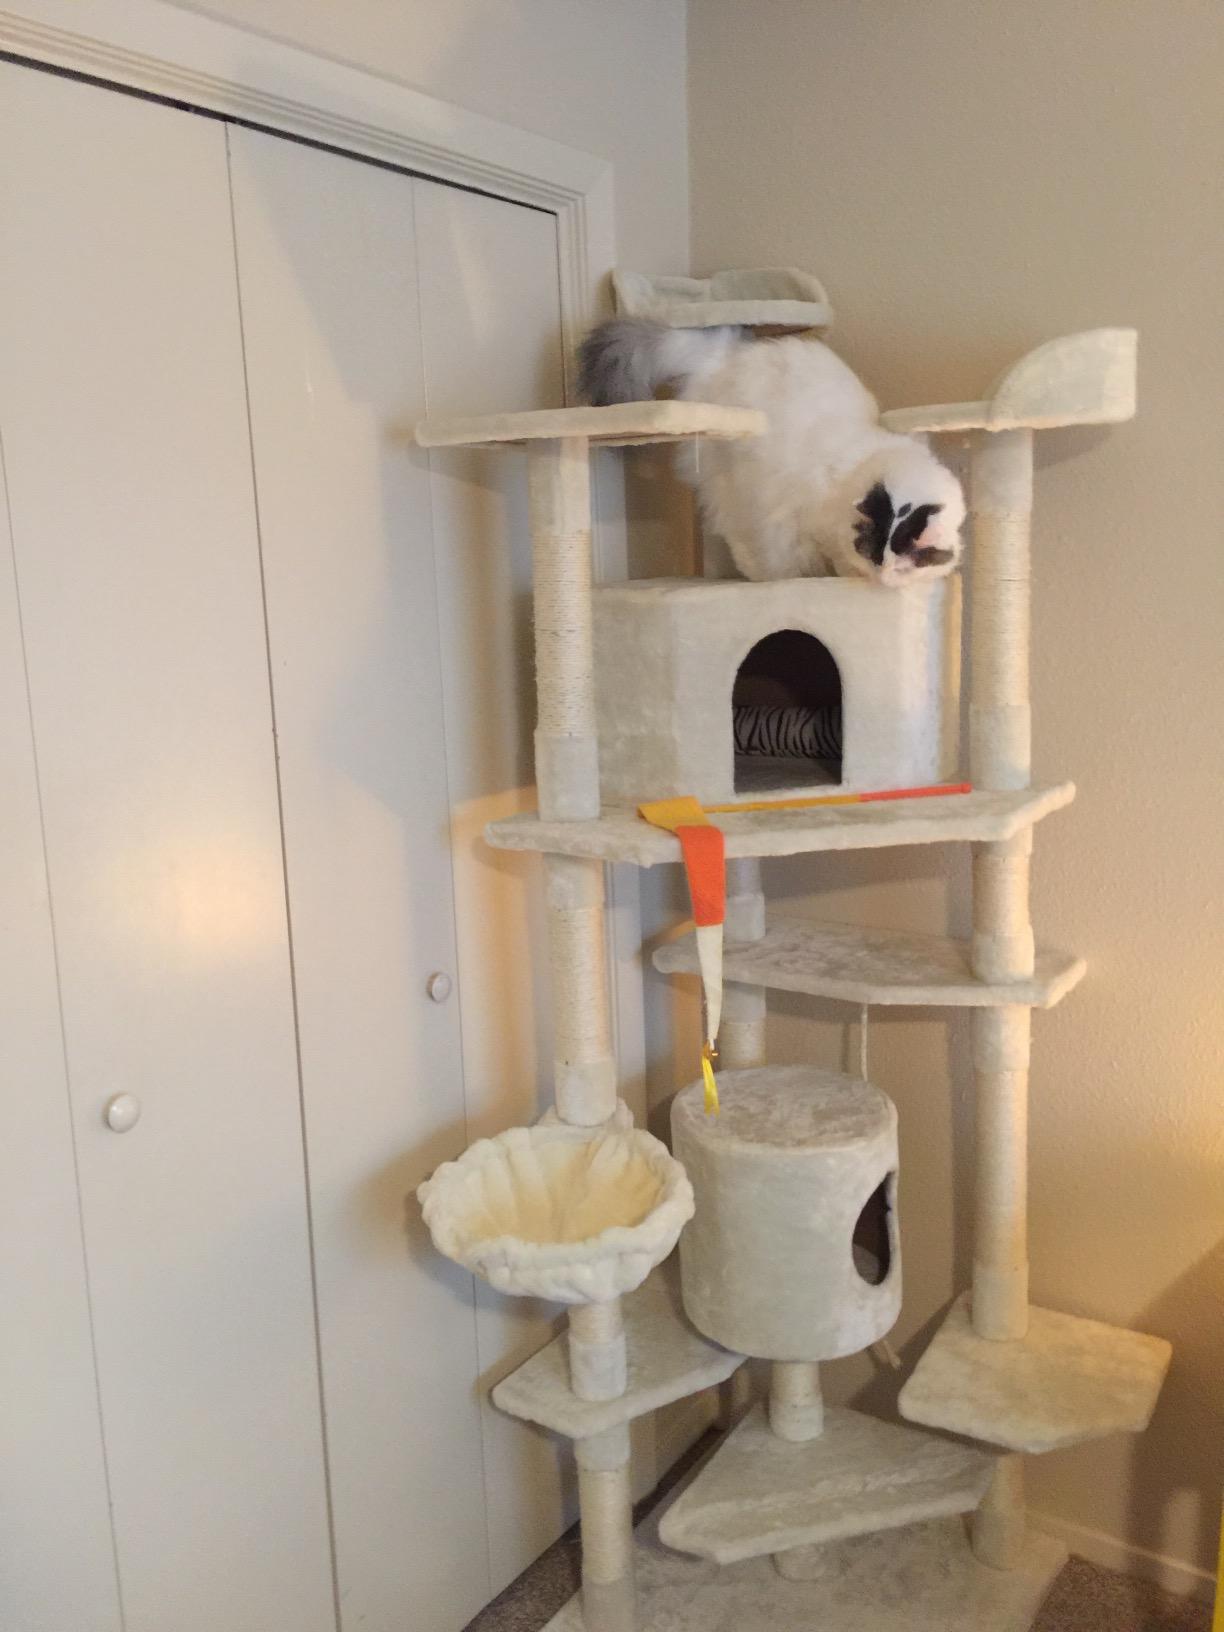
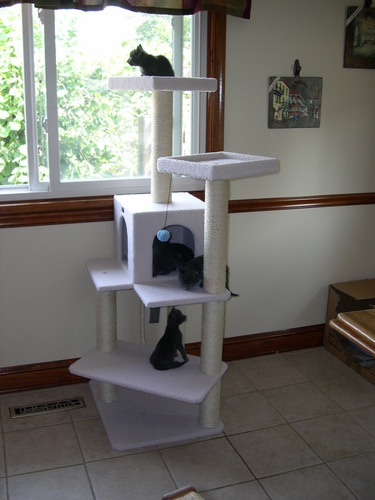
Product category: items_cat tree
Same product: no